8th Division (Australia)

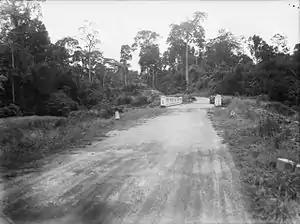
Gemencheh Bridge in 1945, where troops of the 2/30th Battalion, ambushed the Japanese 5th Division during the Battle of Gemas on 14 January 1942.

As war broke out in the Pacific Japanese forces based in Vichy French-controlled Indochina quickly overran Thailand and invaded Malaya. The loss of two British capital ships, HMS "Repulse" and HMS "Prince of Wales", off Malaya on 10 December 1941, neutralised Allied naval superiority, allowing the Japanese to perform amphibious assaults on the Malayan coast with much less resistance. Japanese forces met stiff resistance from III Corps of the Indian Army and British units in northern Malaya, but Japan's superiority in air power, tanks and infantry tactics forced the British and Indian units, who had very few tanks and remained vulnerable to isolation and encirclement, back along the west coast towards Gemas and on the east coast towards Endau.